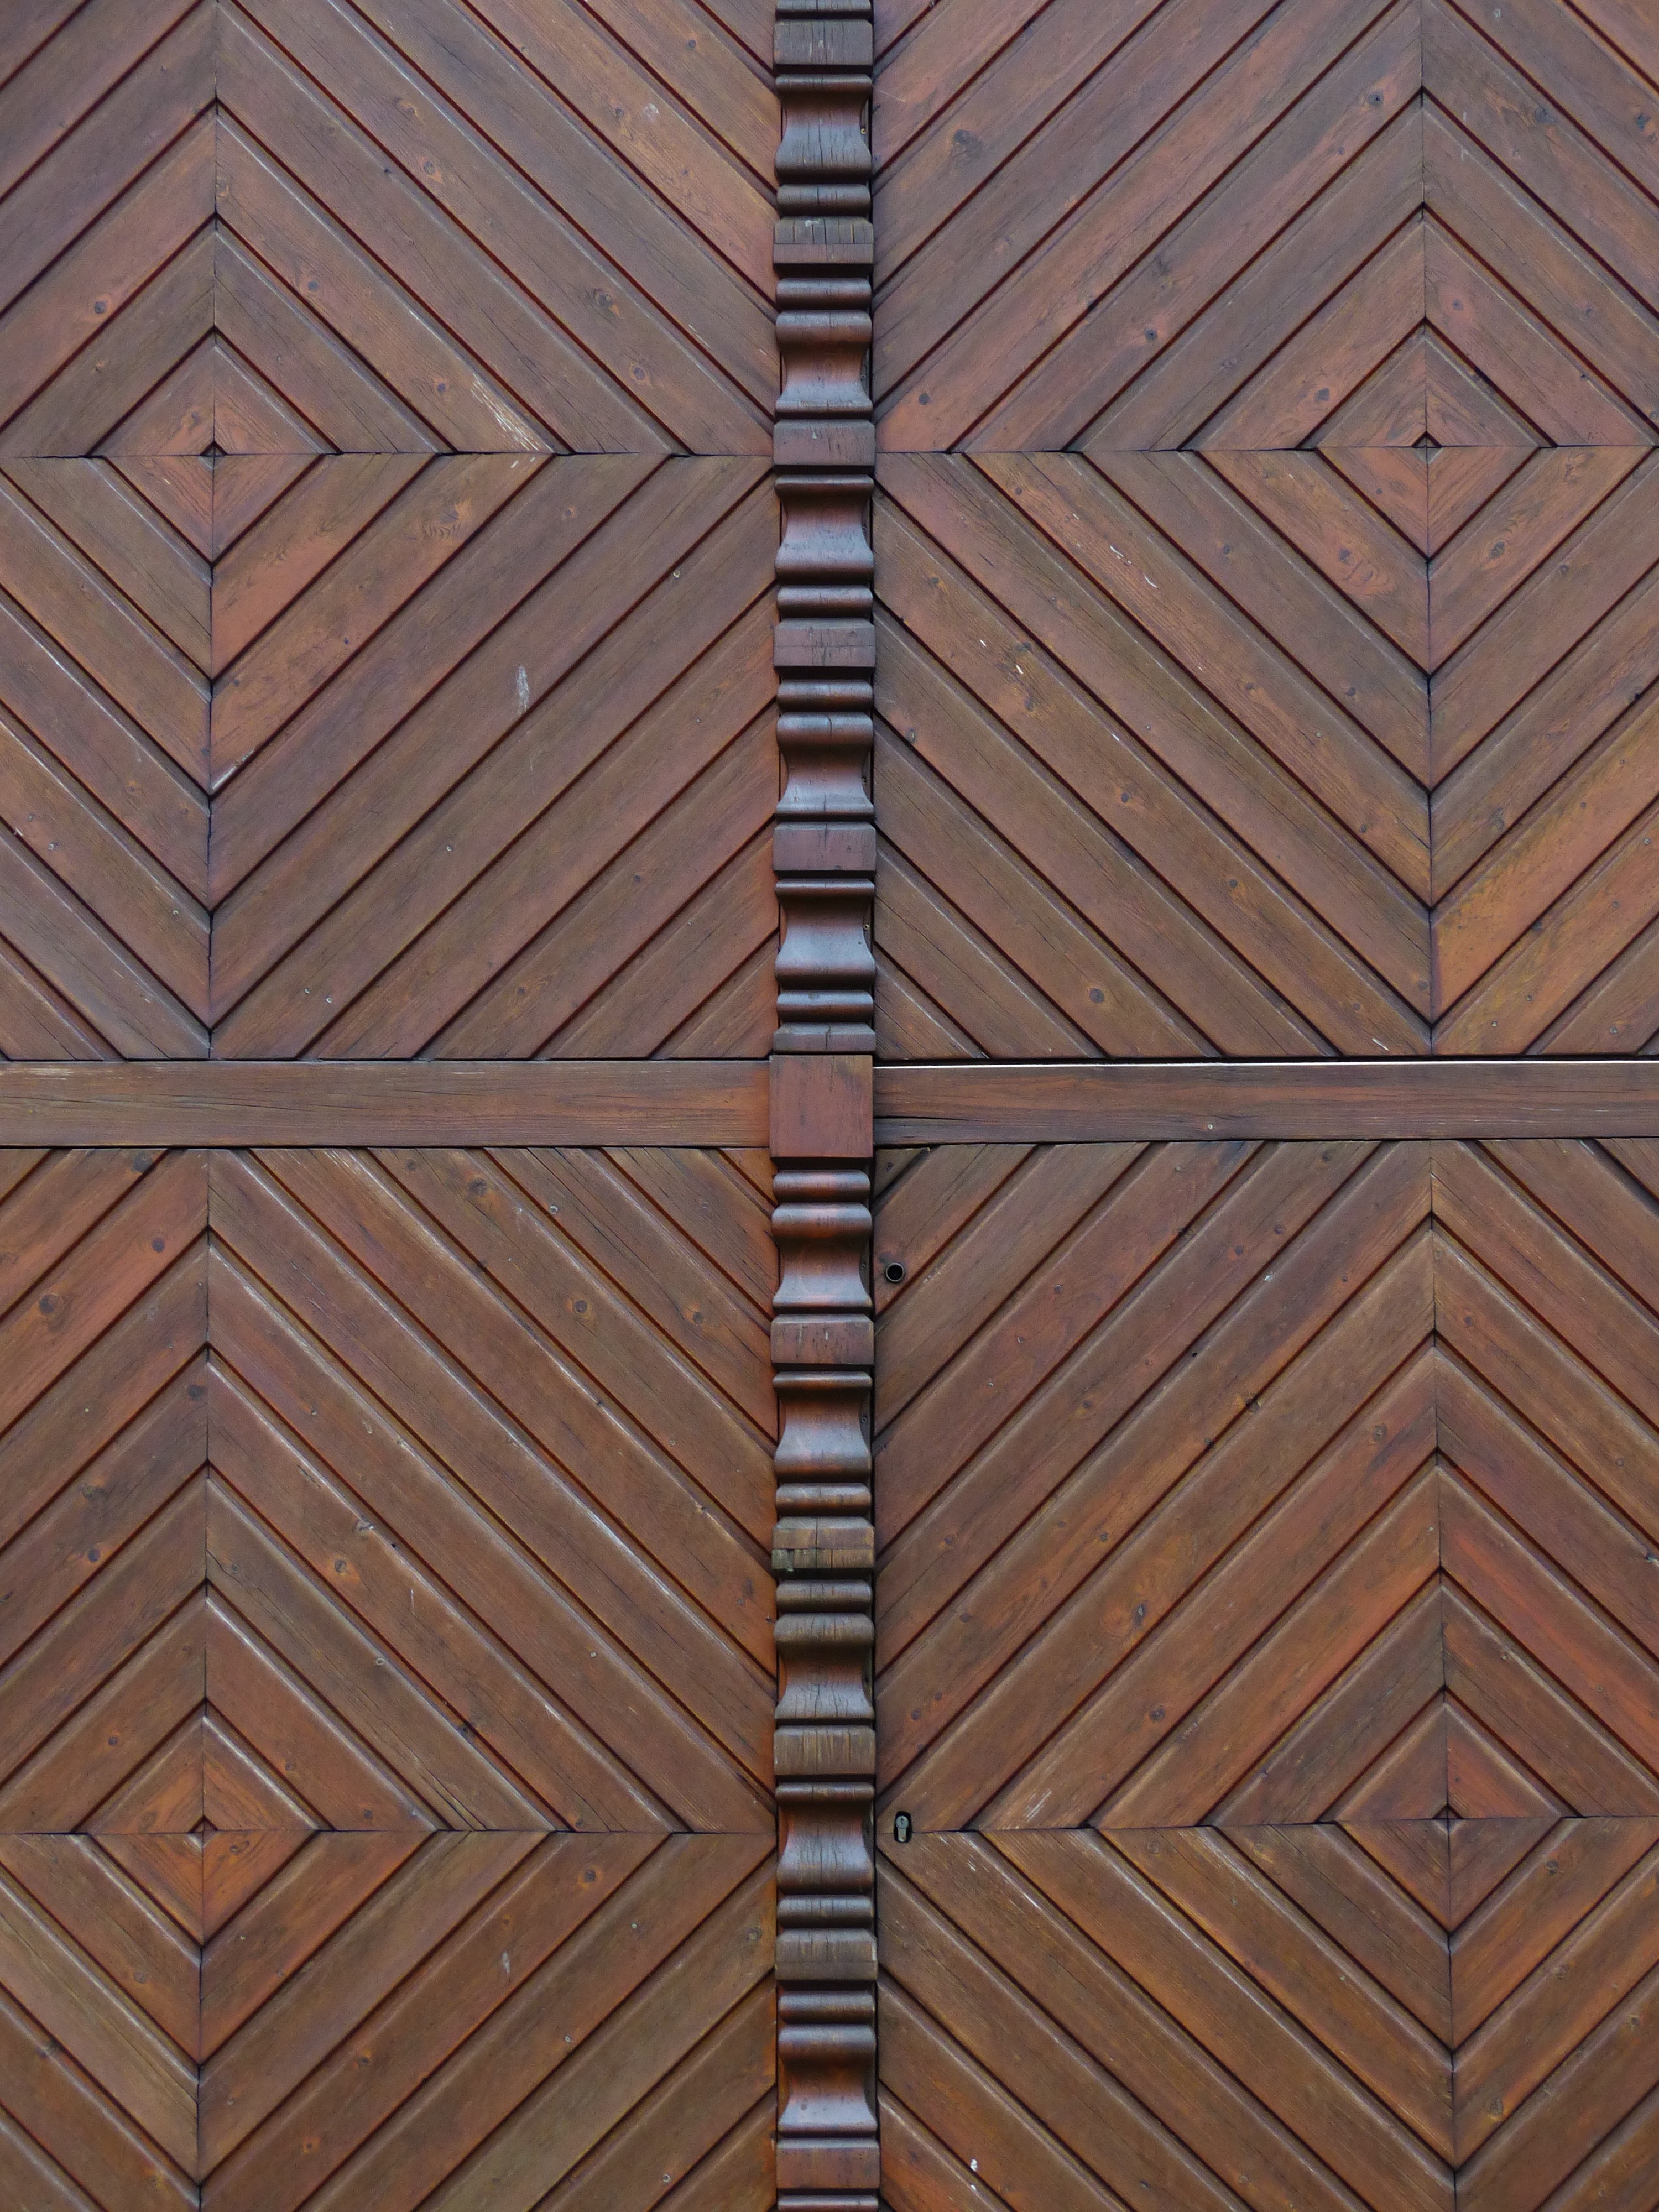
wood, floor, roof, pattern, tile, gate, brick, door, goal, material, design, hardwood, symmetry, brickwork, portal, flooring, wood flooring, outdoor structure, wood stain